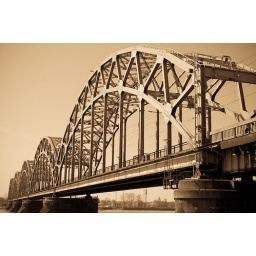
The bridge over the river Daugava